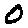
Label: 0